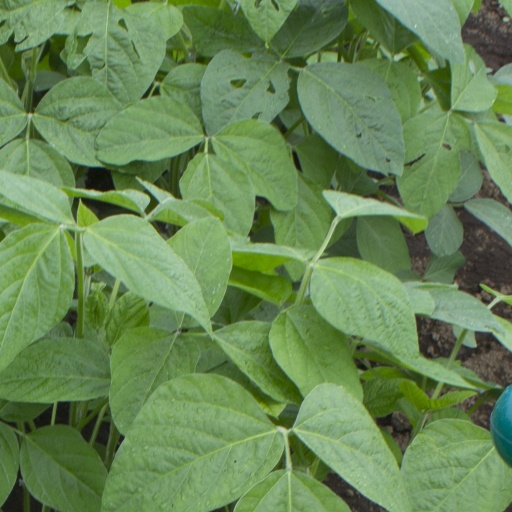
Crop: soybean